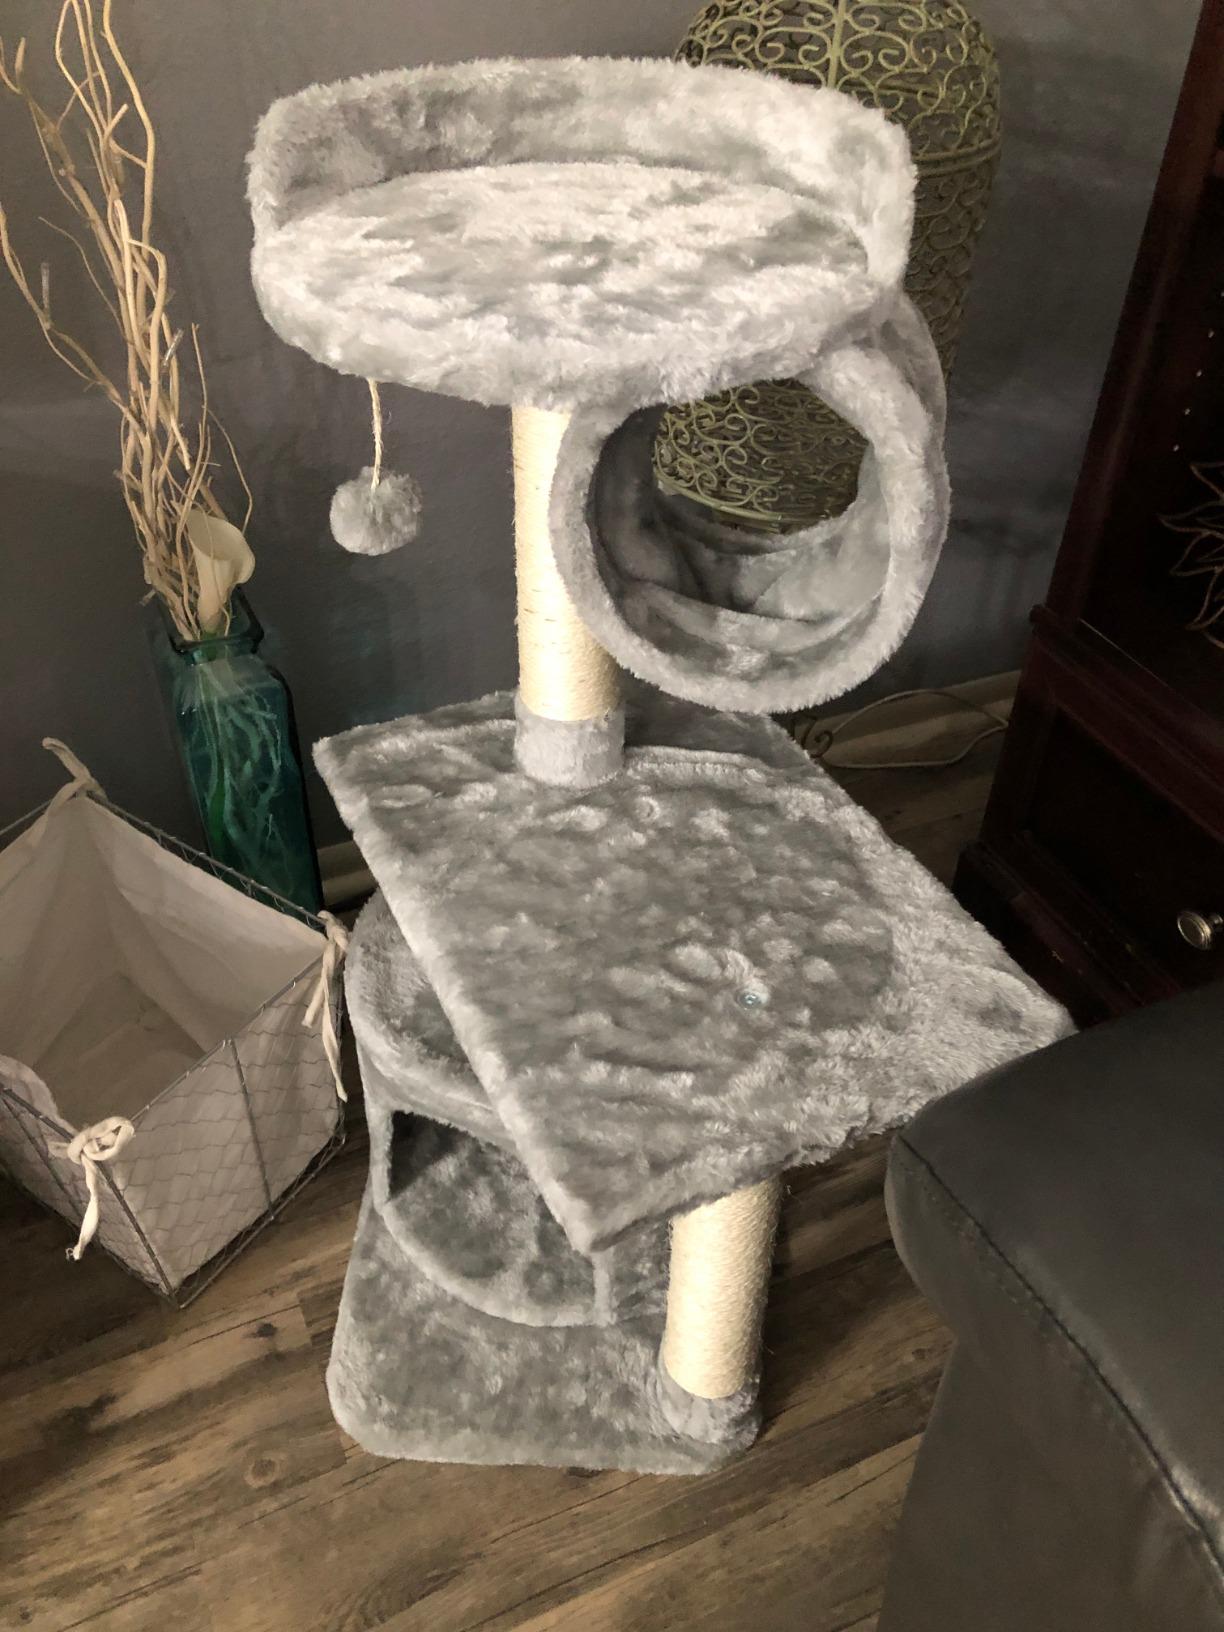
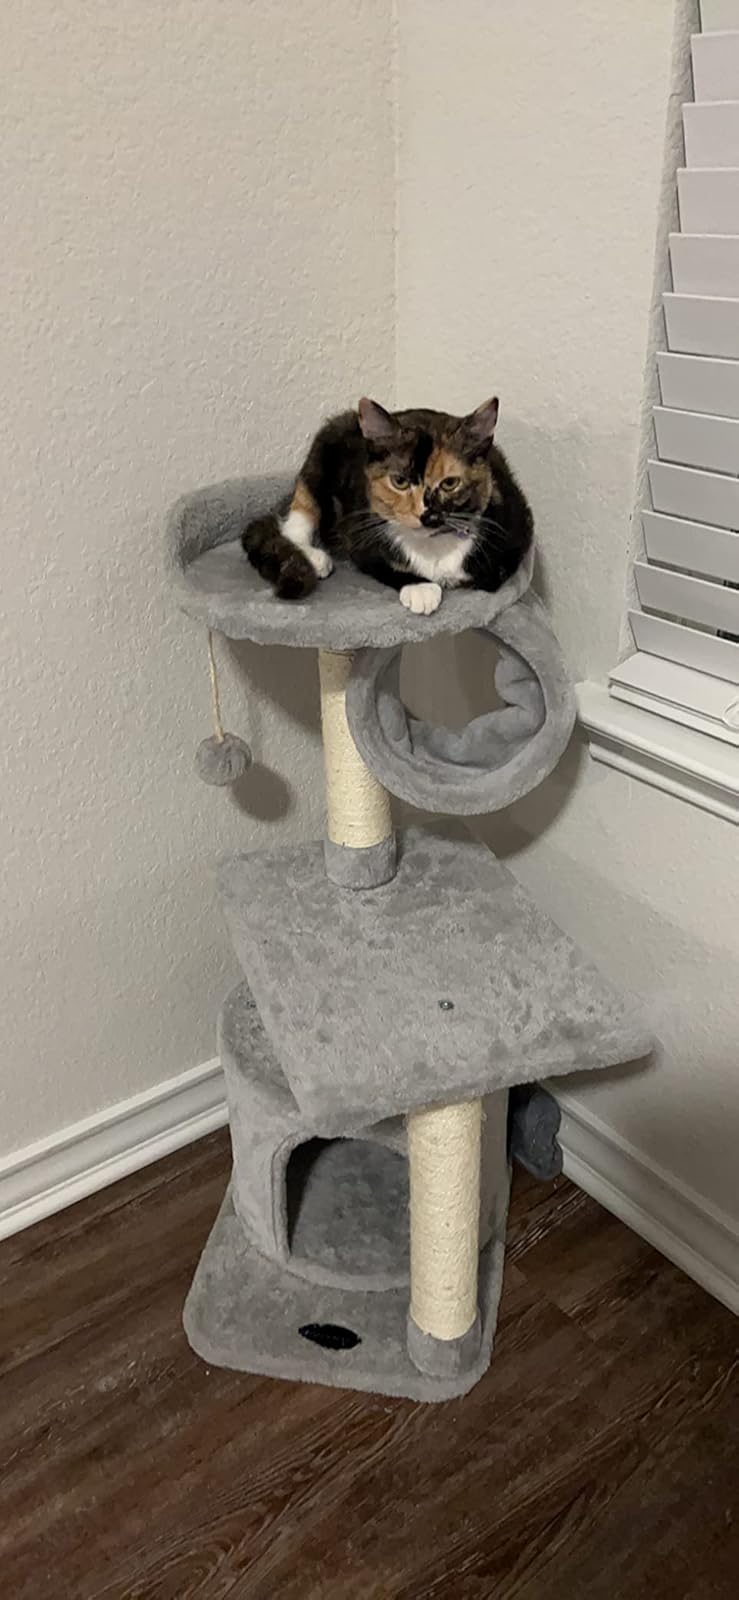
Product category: items_cat tree
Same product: yes